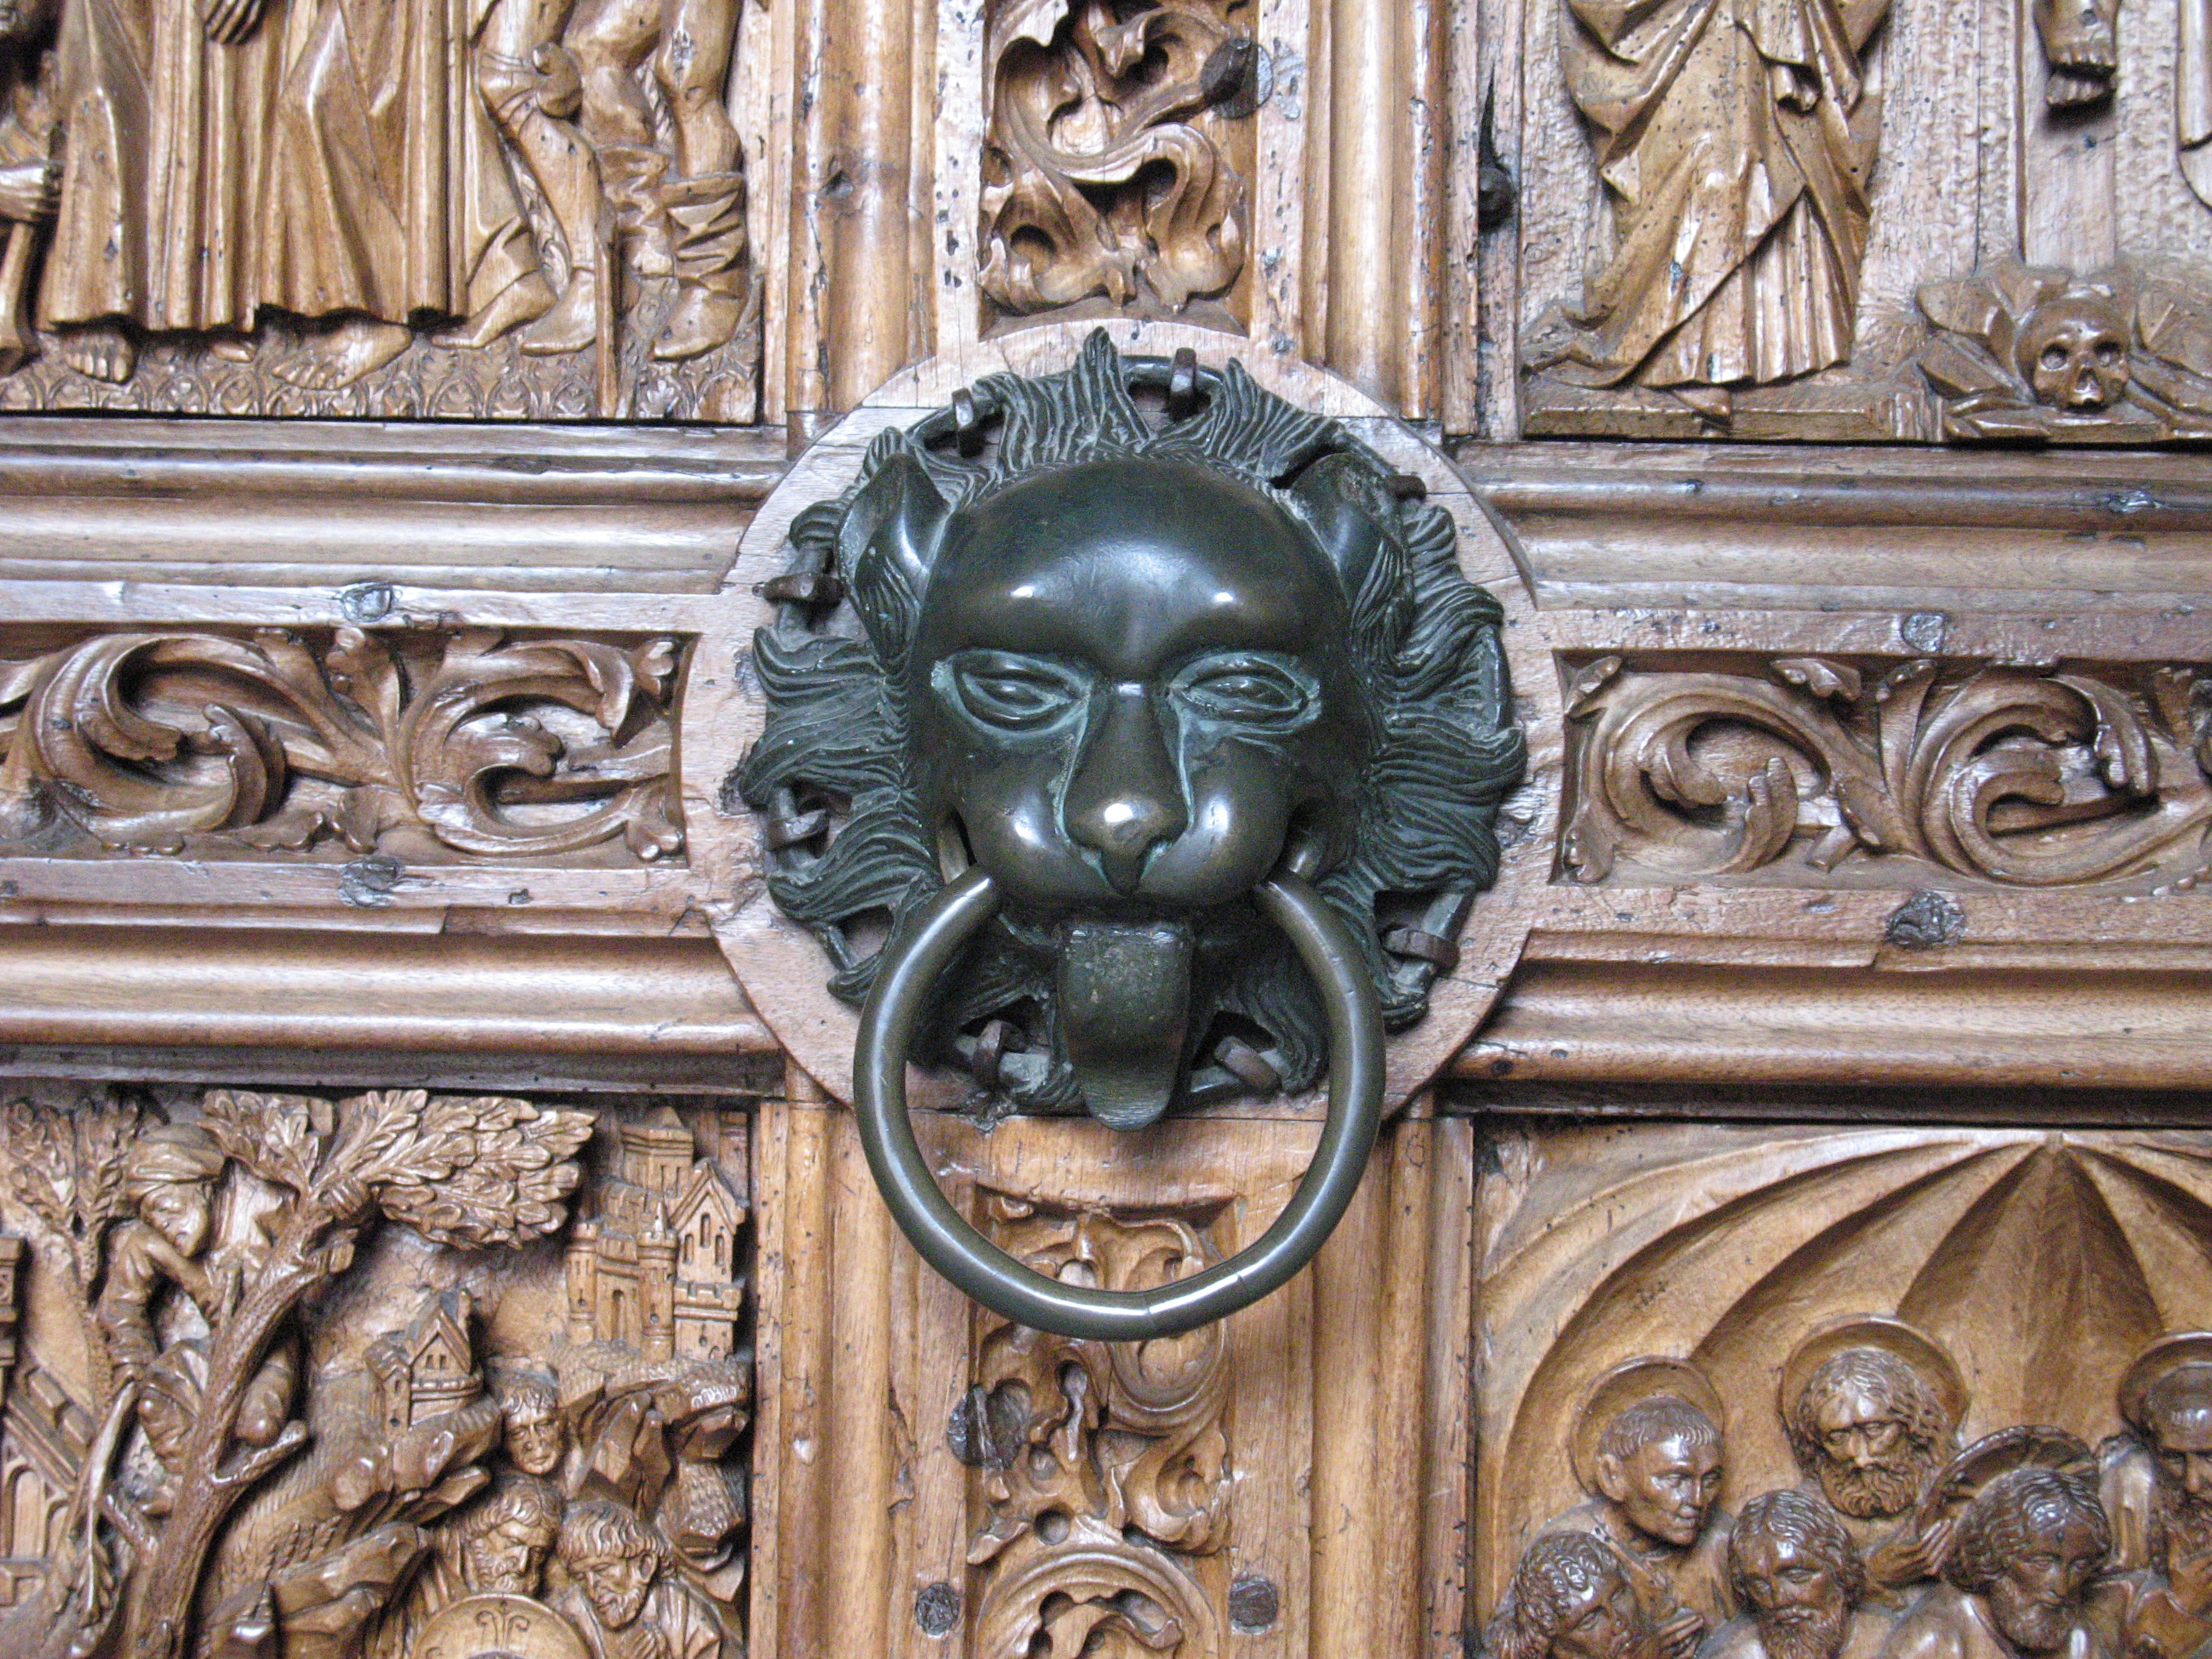
wood, monument, statue, door, goal, handle, sculpture, art, wooden door, temple, carving, relief, input, door handle, wrought iron, door knob, artfully, constance, stone carving, ancient history